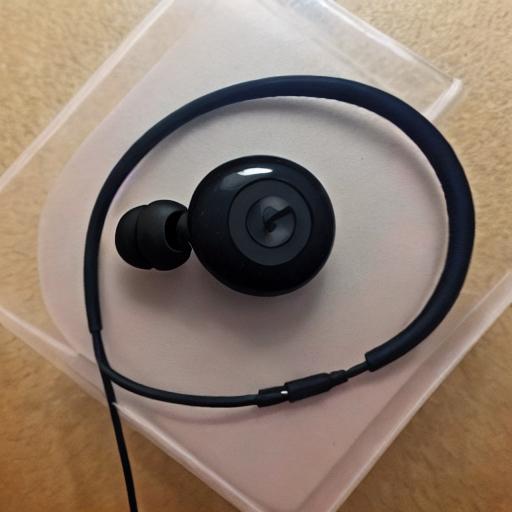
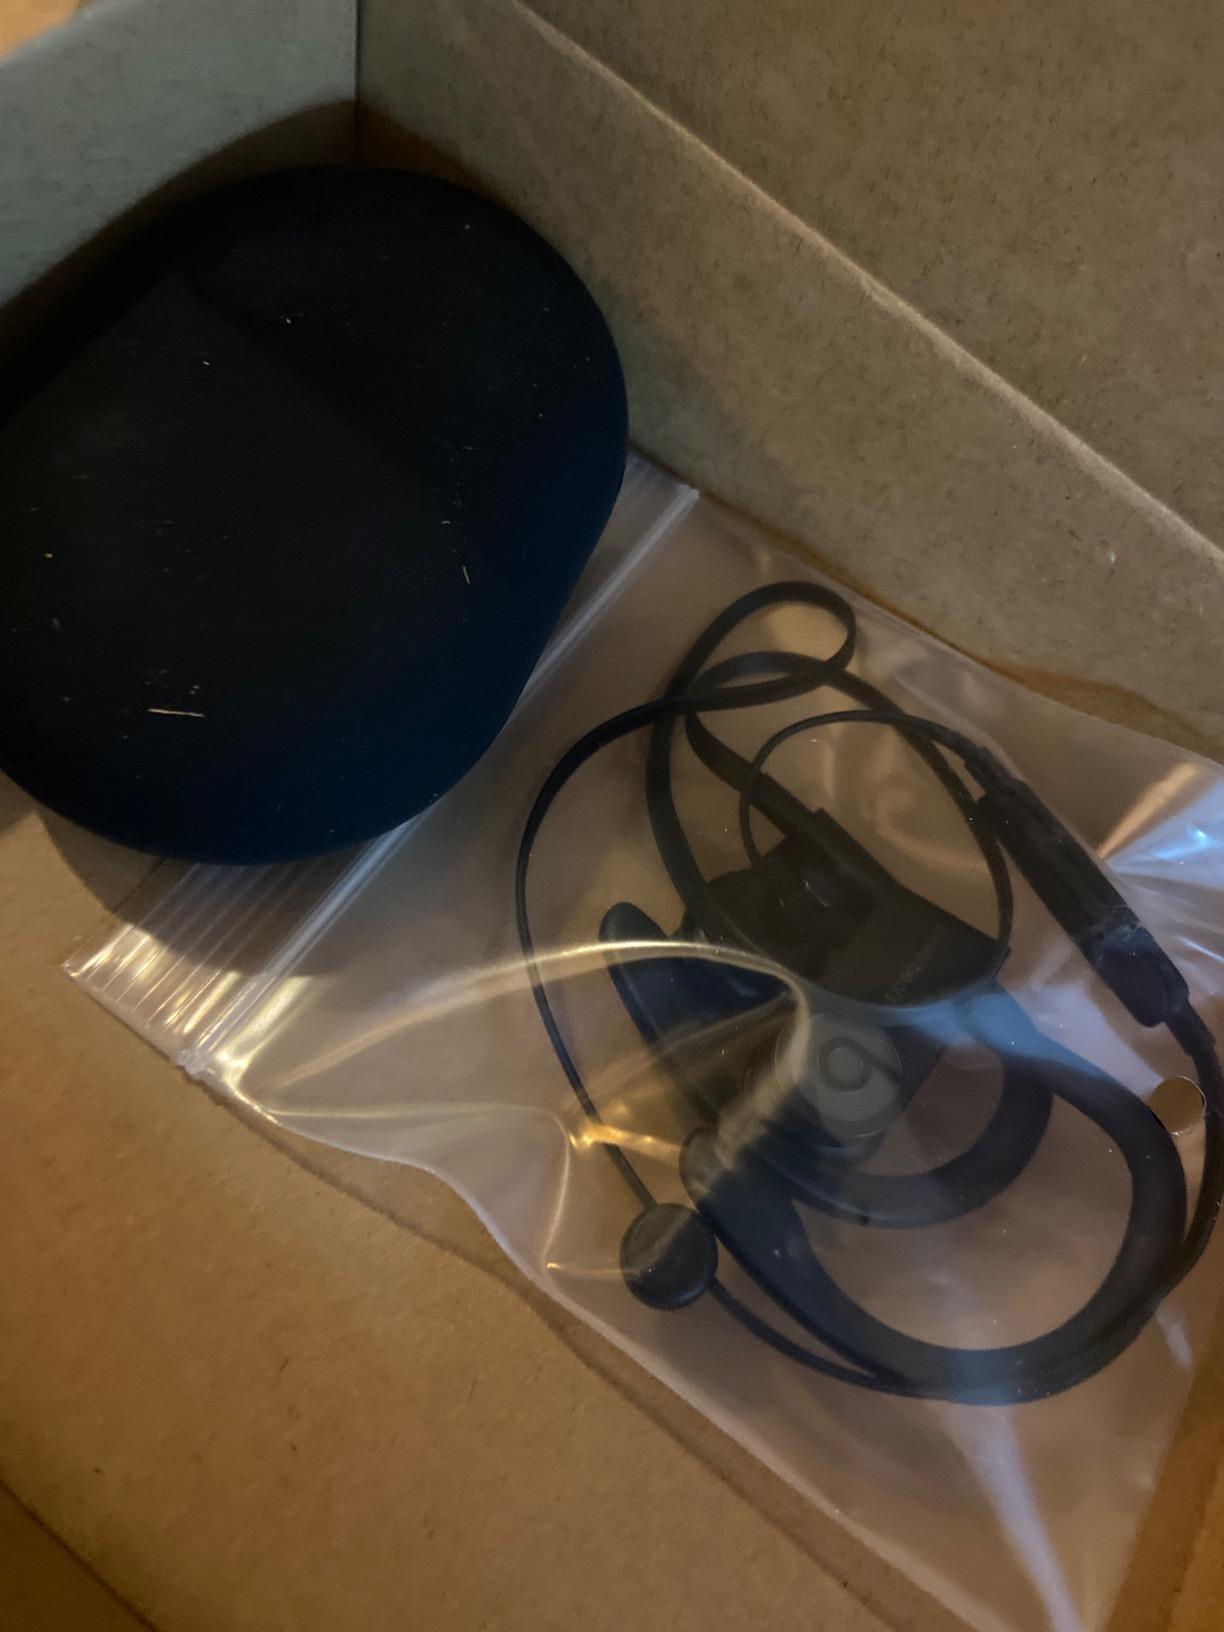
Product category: headphones
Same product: no